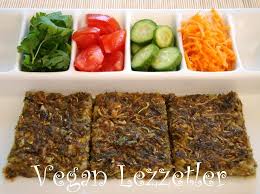
Yemek: mucver